Science and Theology

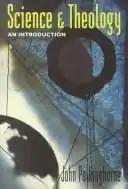

Science and Theology: An Introduction is a 1998 book written by the English physicist, theologian, and Anglican priest John Polkinghorne.